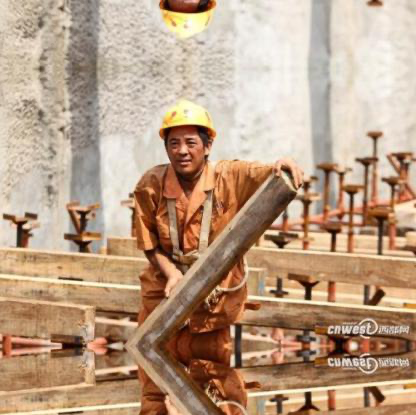
Objects in the image:
label: helmet
label: helmet